Central Belt

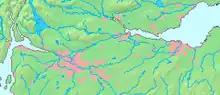
The Central Belt area with urban areas (pink), including Glasgow to the west and Edinburgh to the east

The area is often considered as the triangle defined by the M8, M80 and M9 motorways stretching from Greenock and Glasgow in the west to Edinburgh in the east, and has been referred to as the Lowland Triangle. encompassing towns such as Paisley, Cambuslang, Hamilton, Stirling, Falkirk, Cumbernauld, Livingston and Bathgate. The population of the local authority areas which are wholly within this territory and have no extensive unpopulated areas was approximately 2.39 million in 2018.